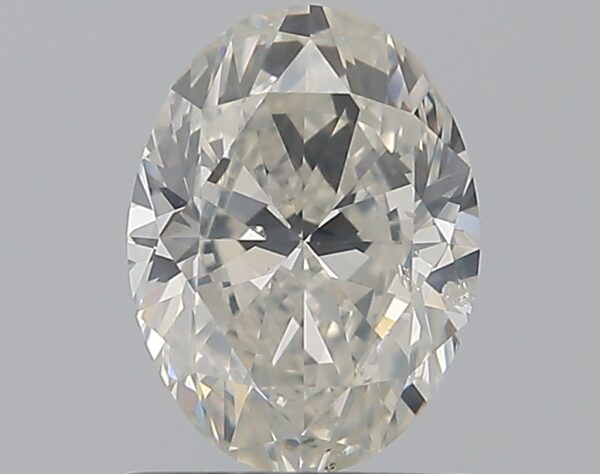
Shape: oval
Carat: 1
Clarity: SI2
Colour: I
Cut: GD
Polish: EX
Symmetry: VG
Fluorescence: F
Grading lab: GIA
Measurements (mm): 7.24 x 5.43 x 3.56